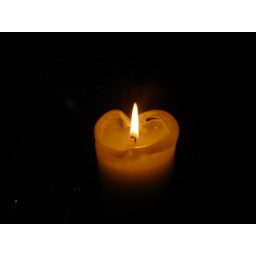
A shot of a candle in a bar in Glasgow - it formed a shape of a heart